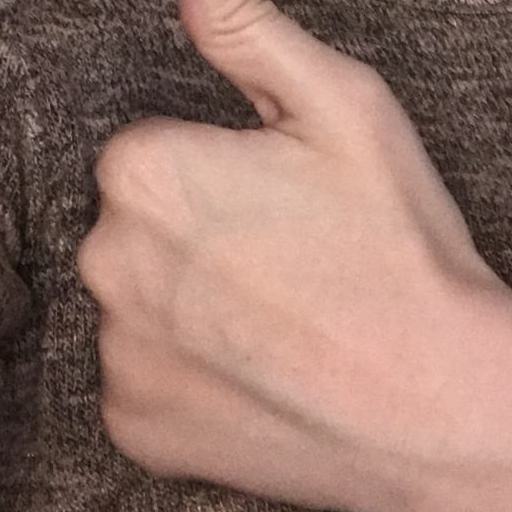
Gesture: like